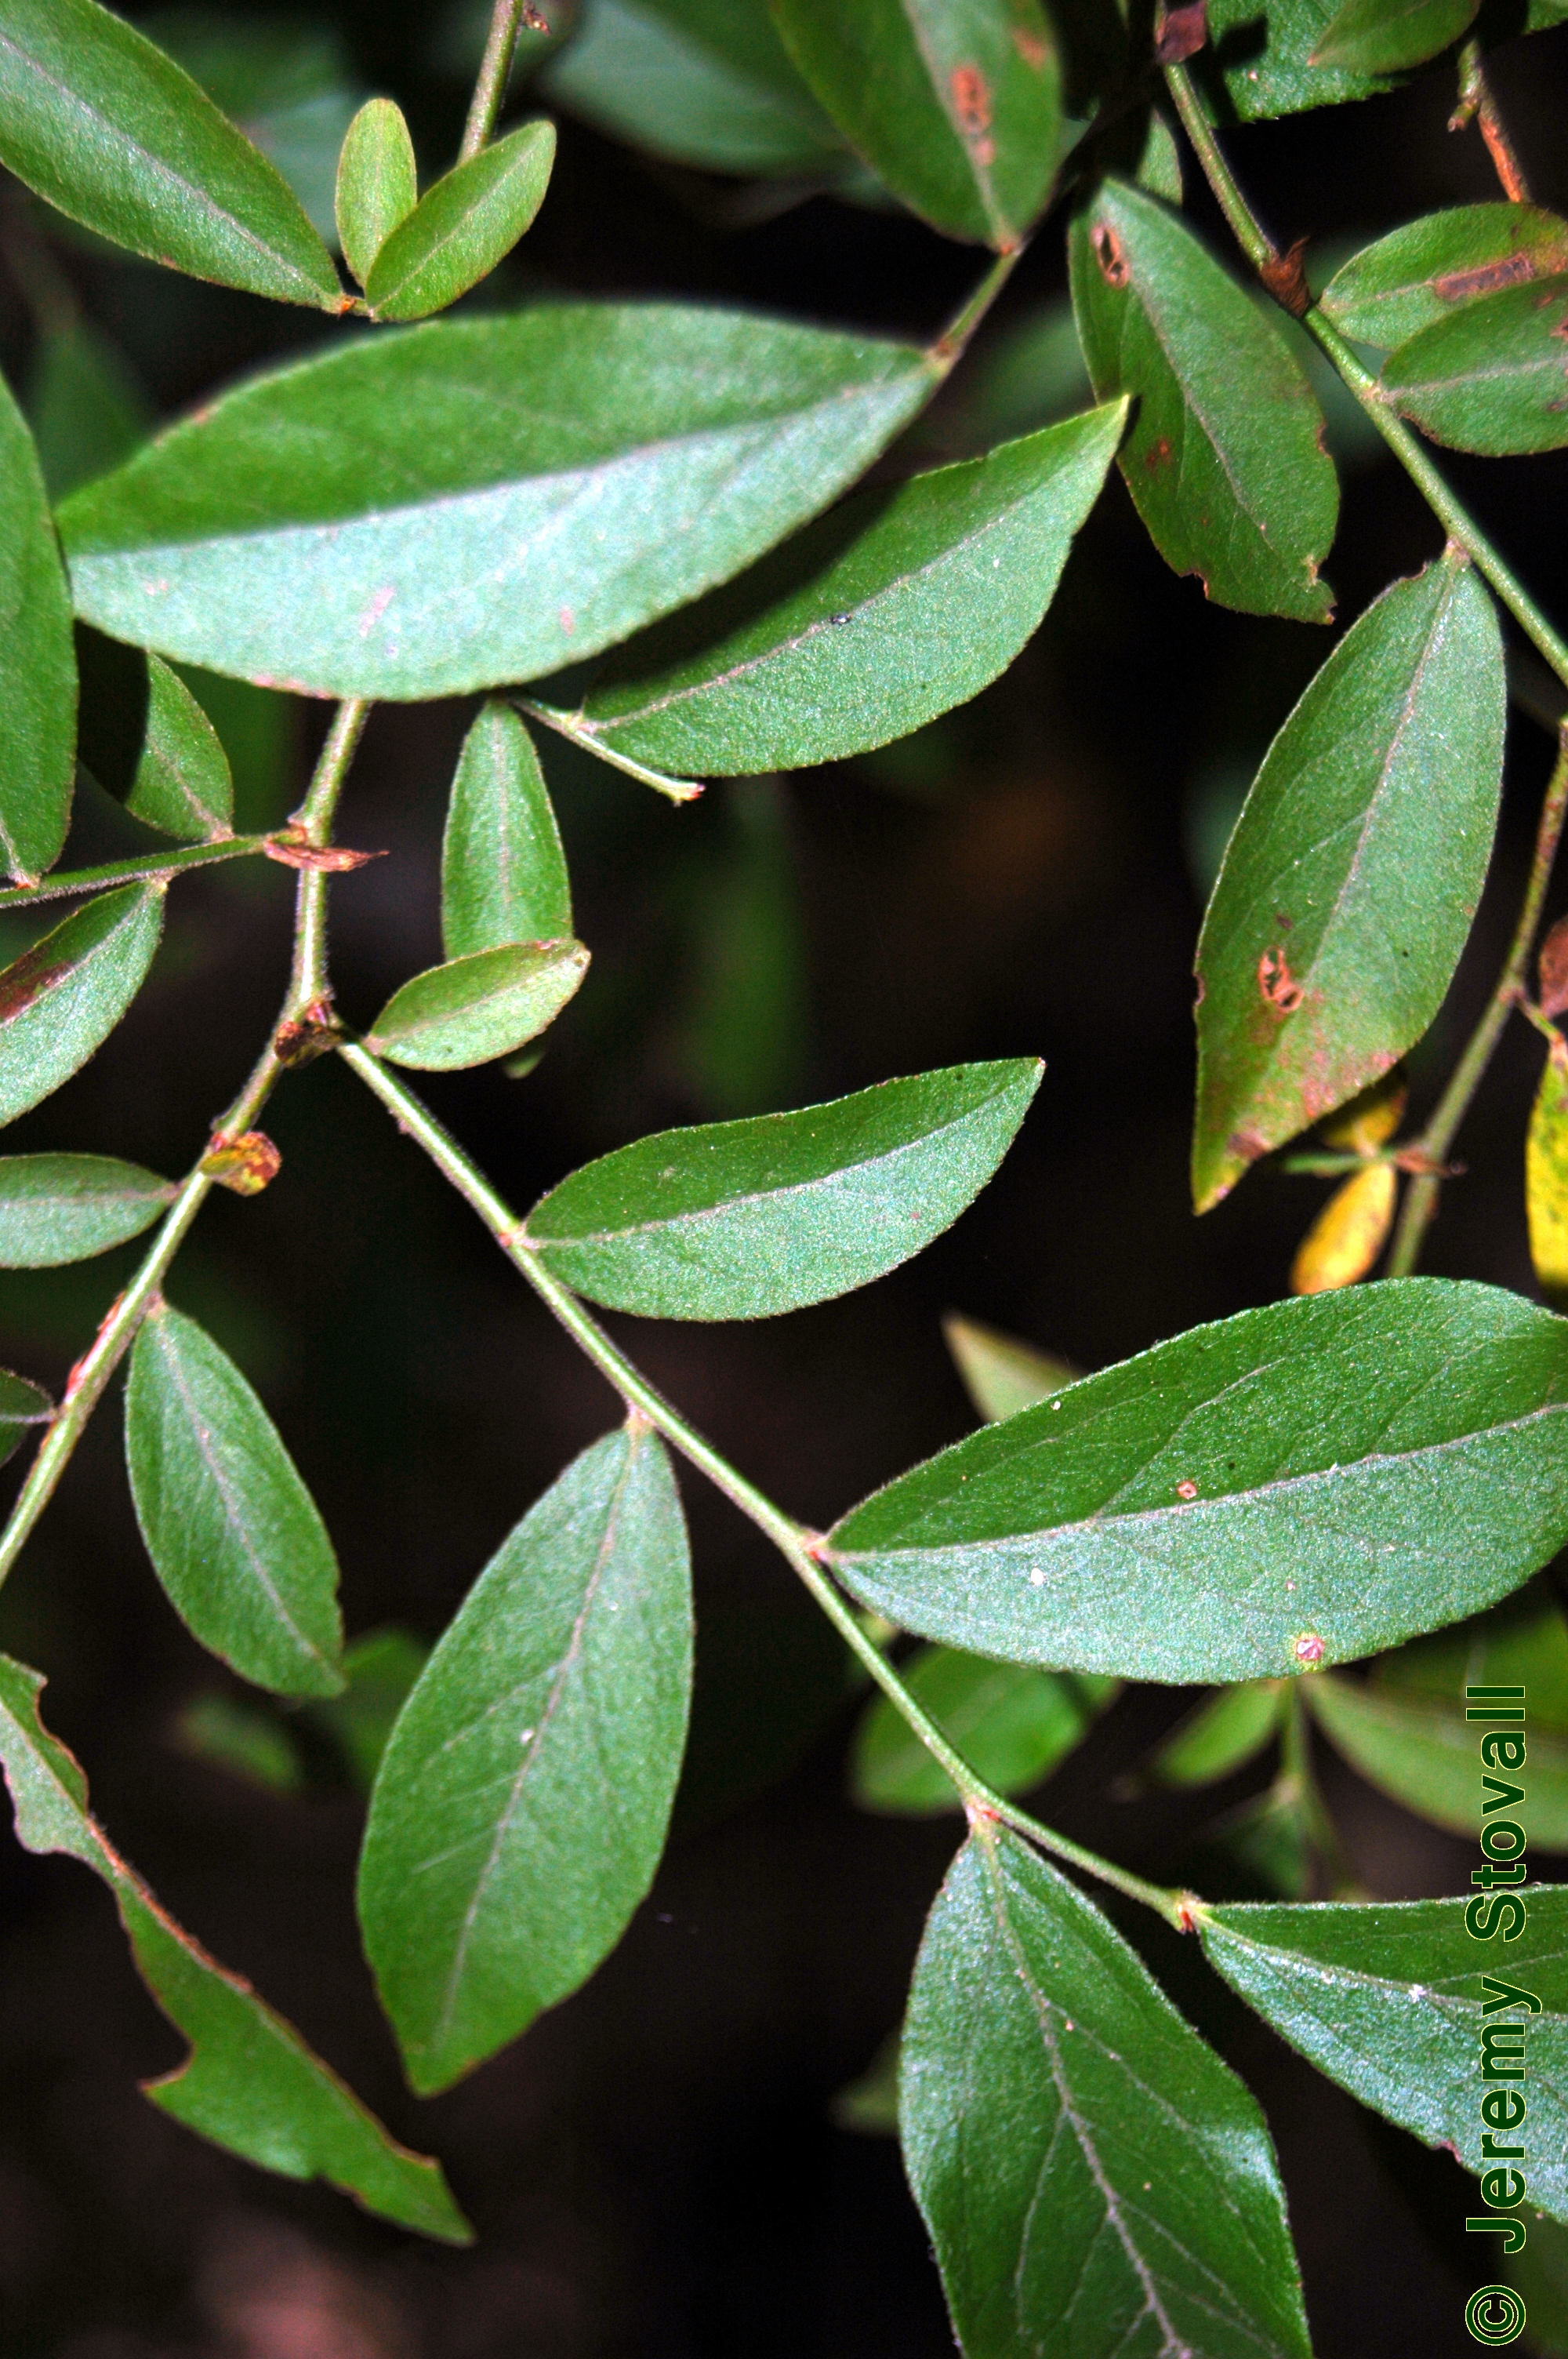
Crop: blueberry
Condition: healthy